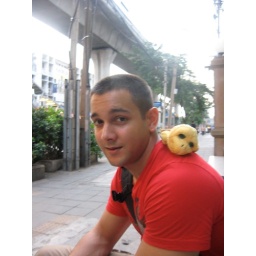
Neal sat below sky train Bnagkok, with turtle on his shoulder.